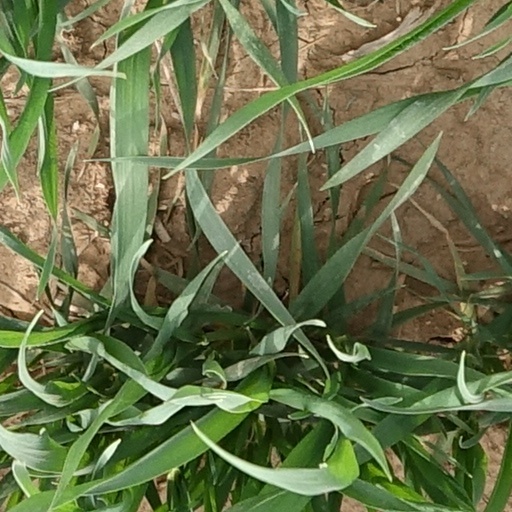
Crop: wheat